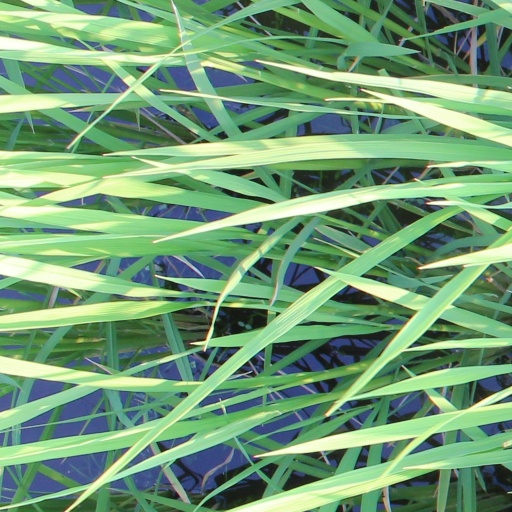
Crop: rice